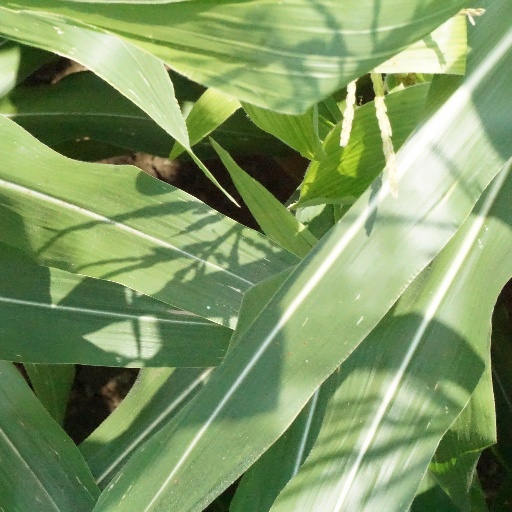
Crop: maize; corn